O Rapto do Garoto de Ouro

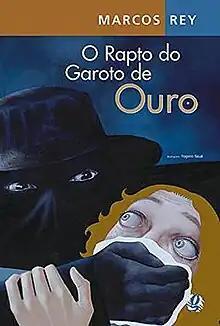
Reprint cover.

On a Friday night, rockstar Alfredo, is home alone preparing to perform at this birthday party in a canteen in the neighborhood of Bexiga, São Paulo. His family and friends wait in the canteen until they notice the boy's delay. Leo and Angela, Alfredo's friends, go to his house by request of Alfredo's father and notice he's missing. Leo finds a button from Alfredo's clothes, a smashed guitar and a green diary, which lists various names from neighbors known to them.